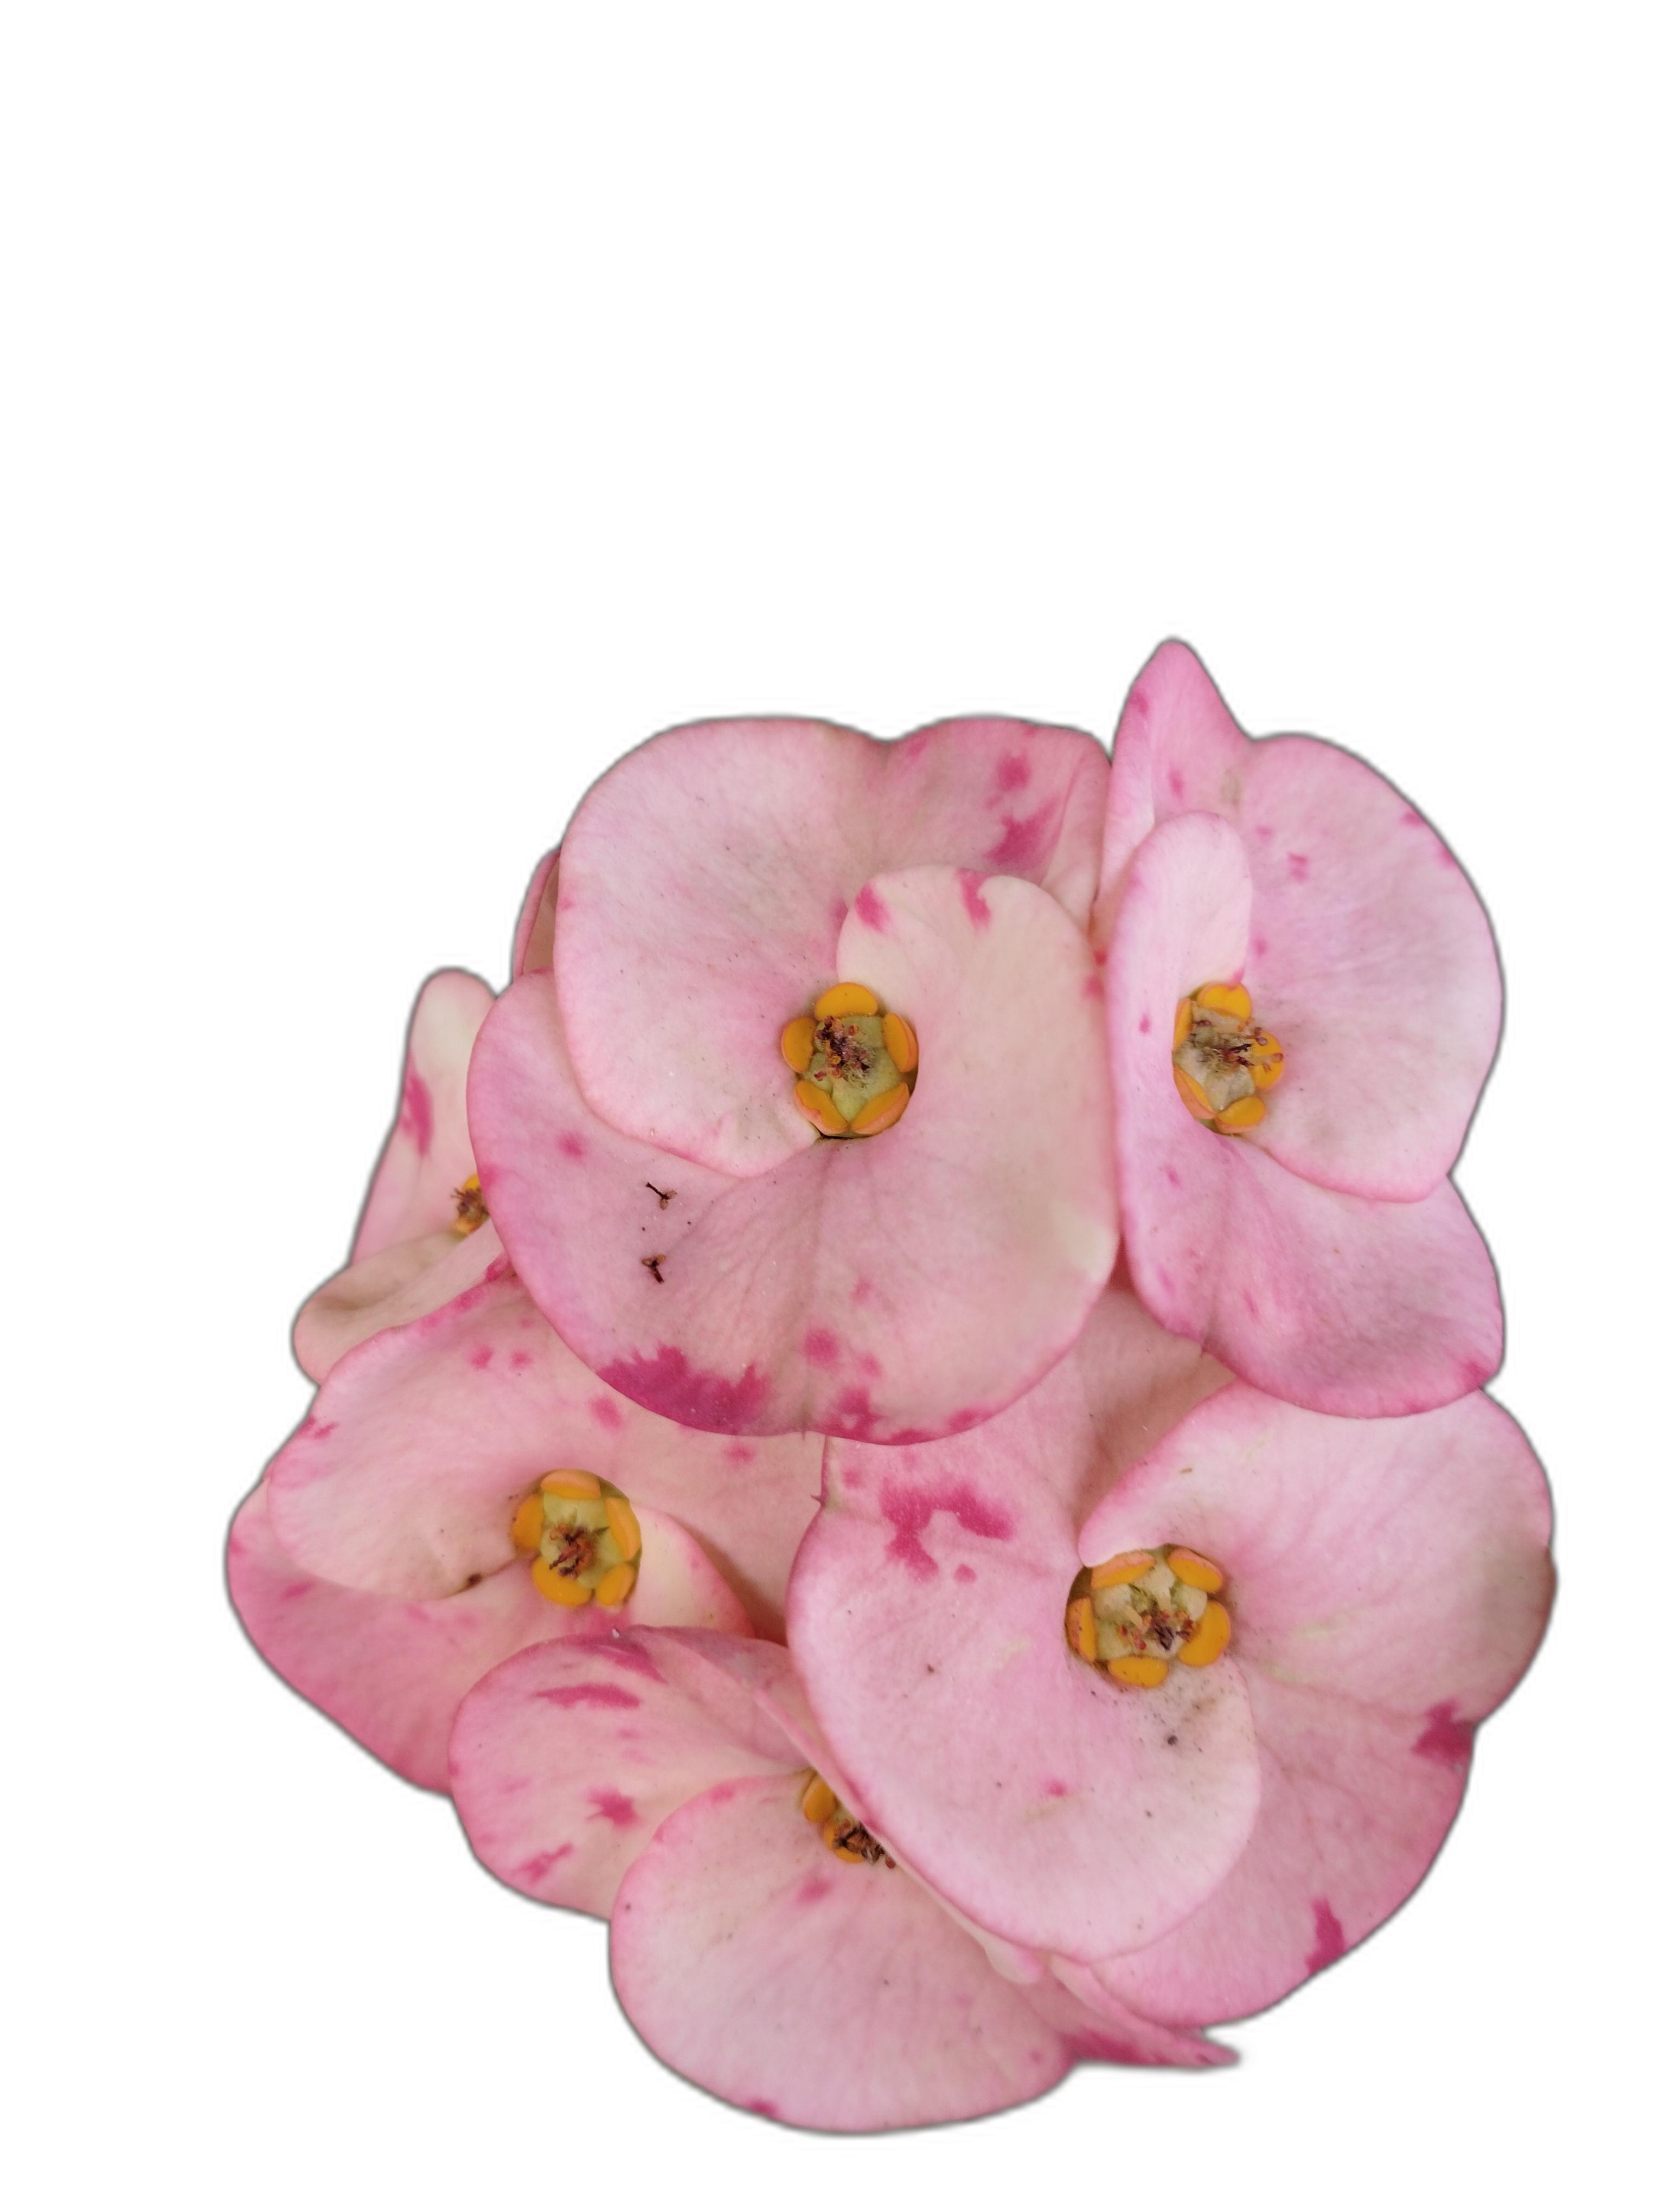
Label: Crown of thorns